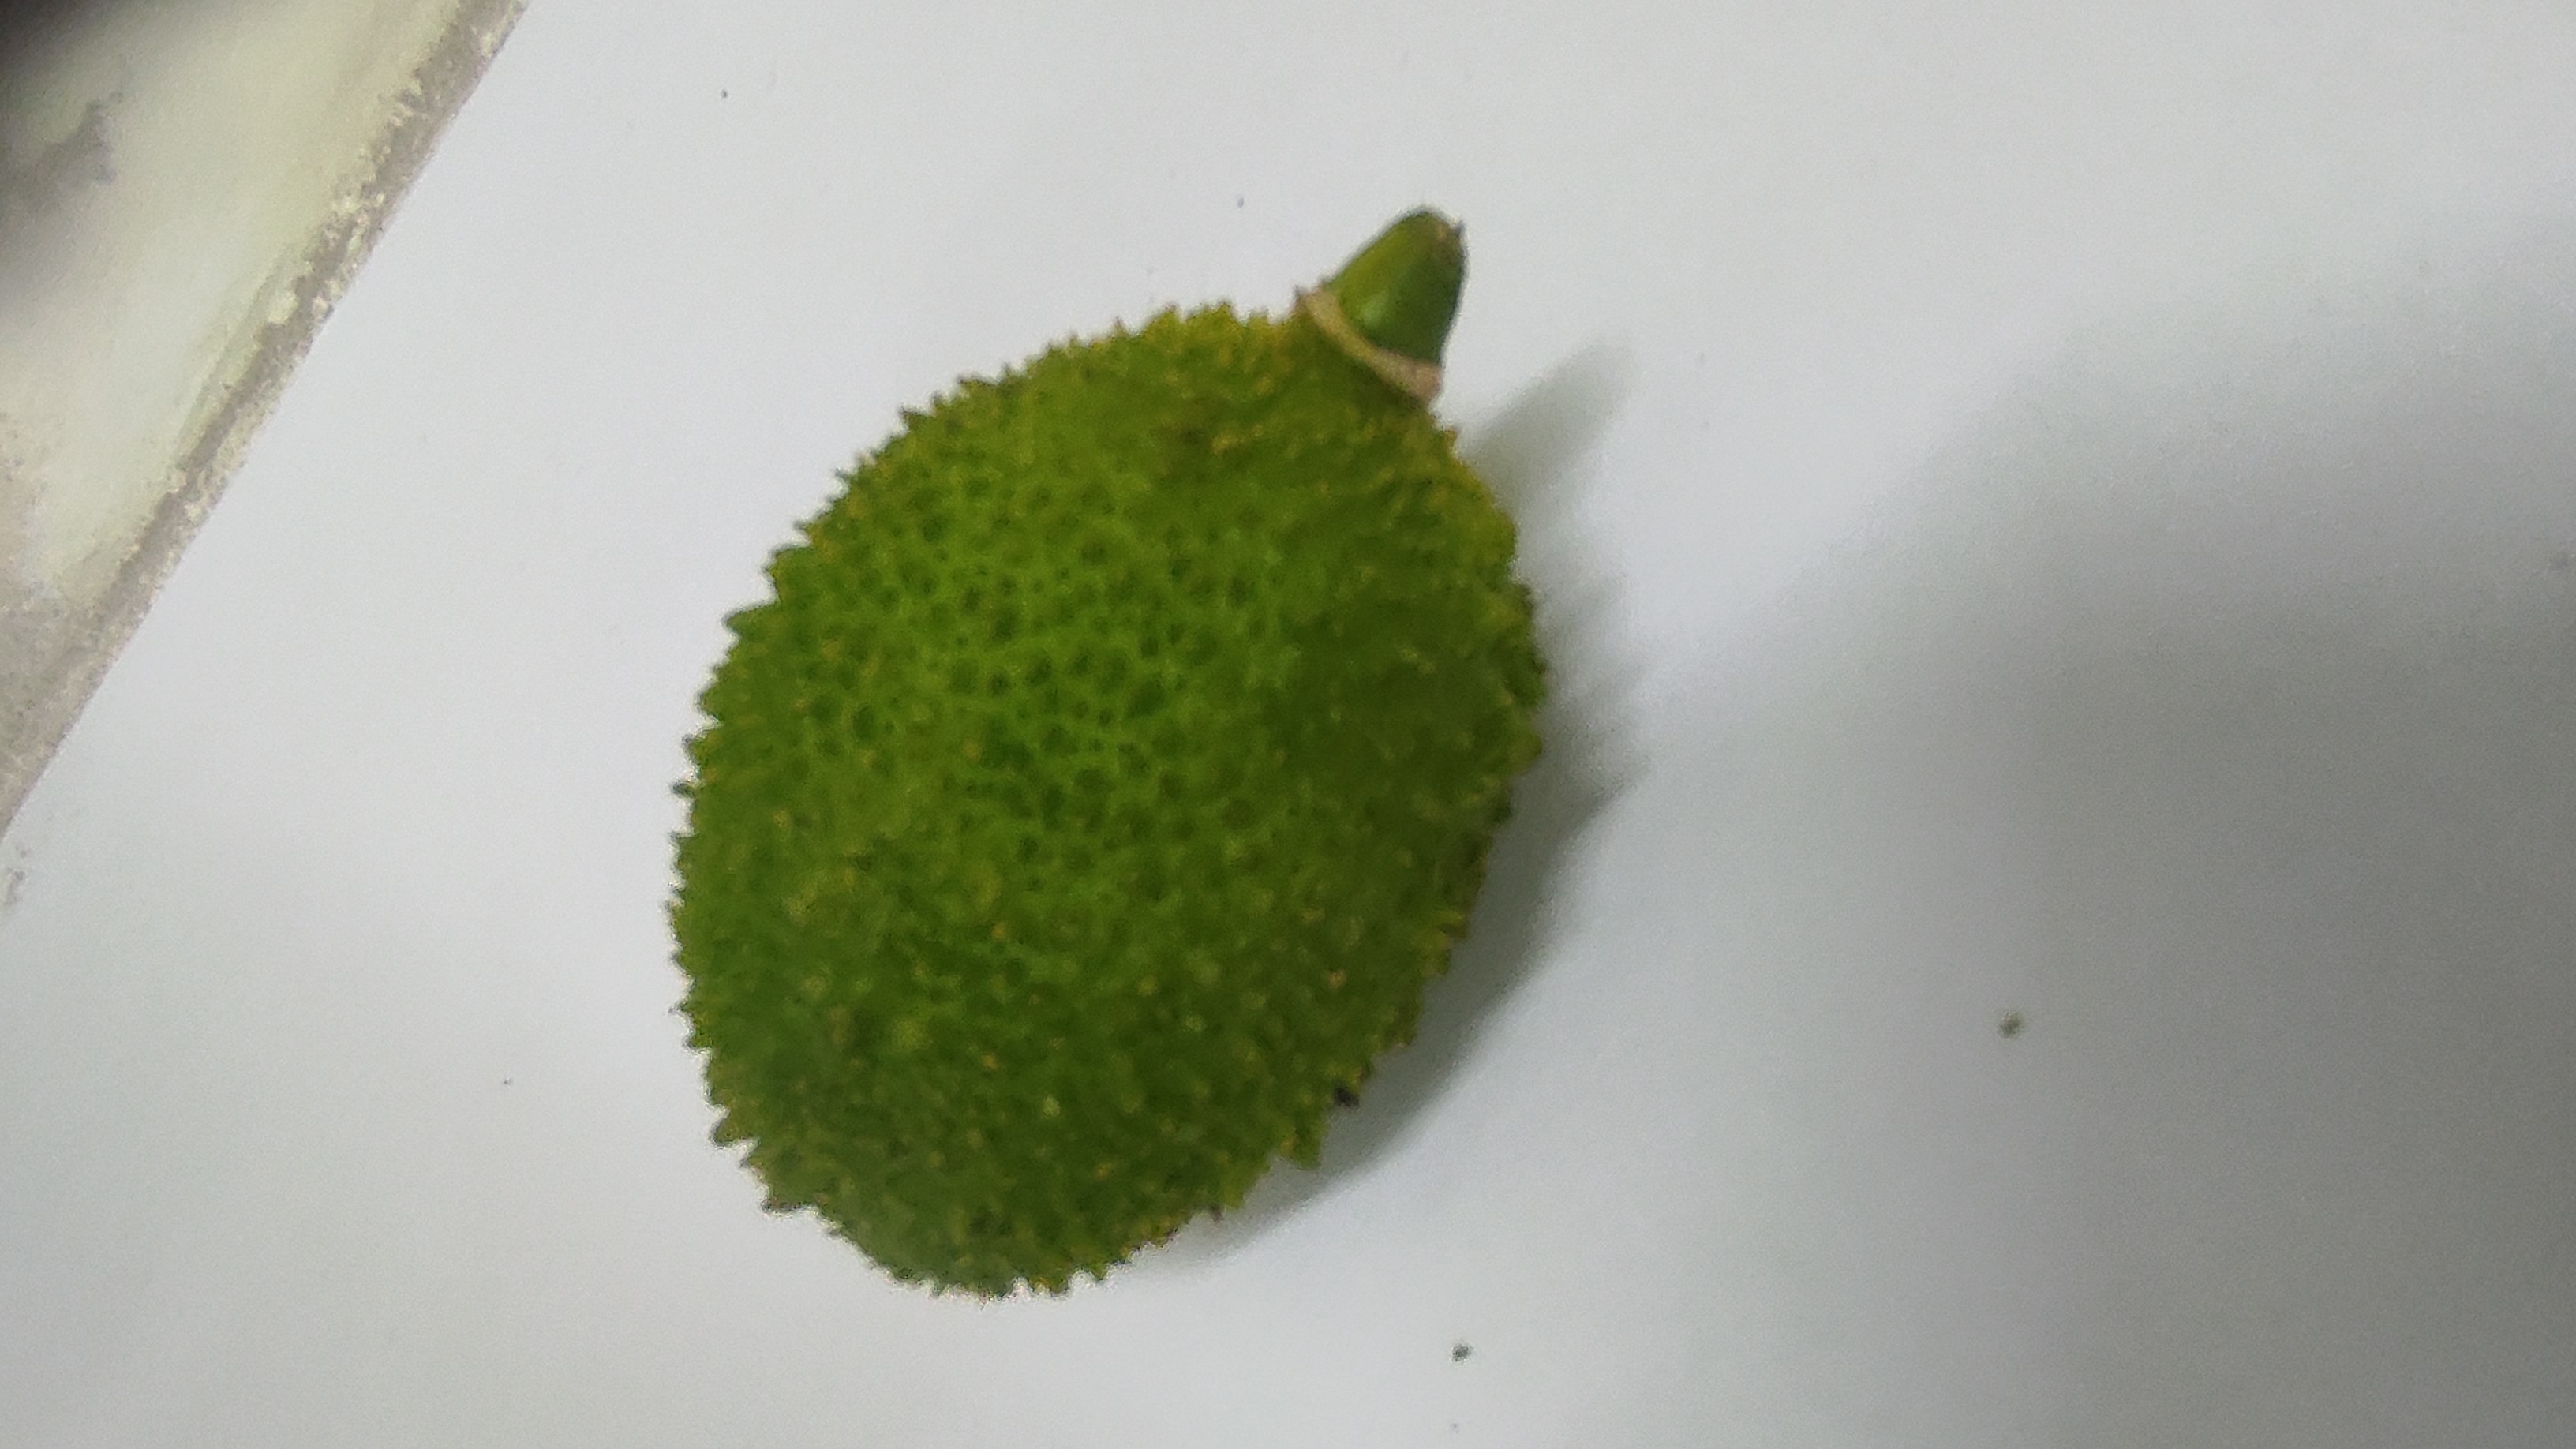
Crop: Spiny Gourd
Condition: Fresh